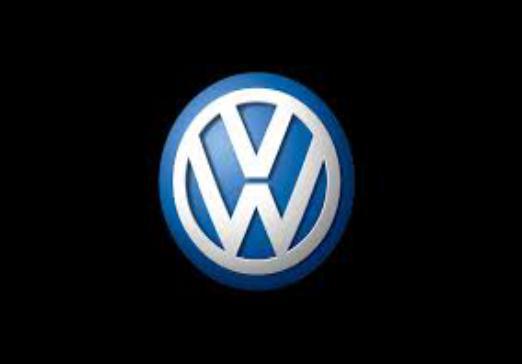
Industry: Transportation